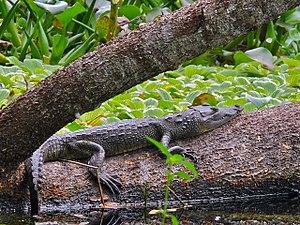
Crocodylus moreletii, le Crocodile de Morelet ou Crocodile d'Amérique centrale, est une espèce de crocodiliens de la famille des Crocodylidae.